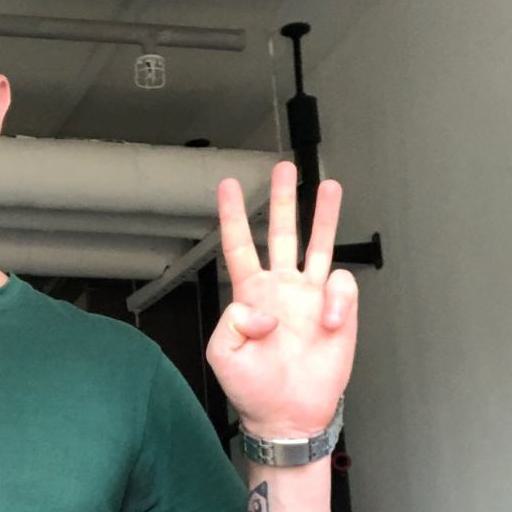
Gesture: three